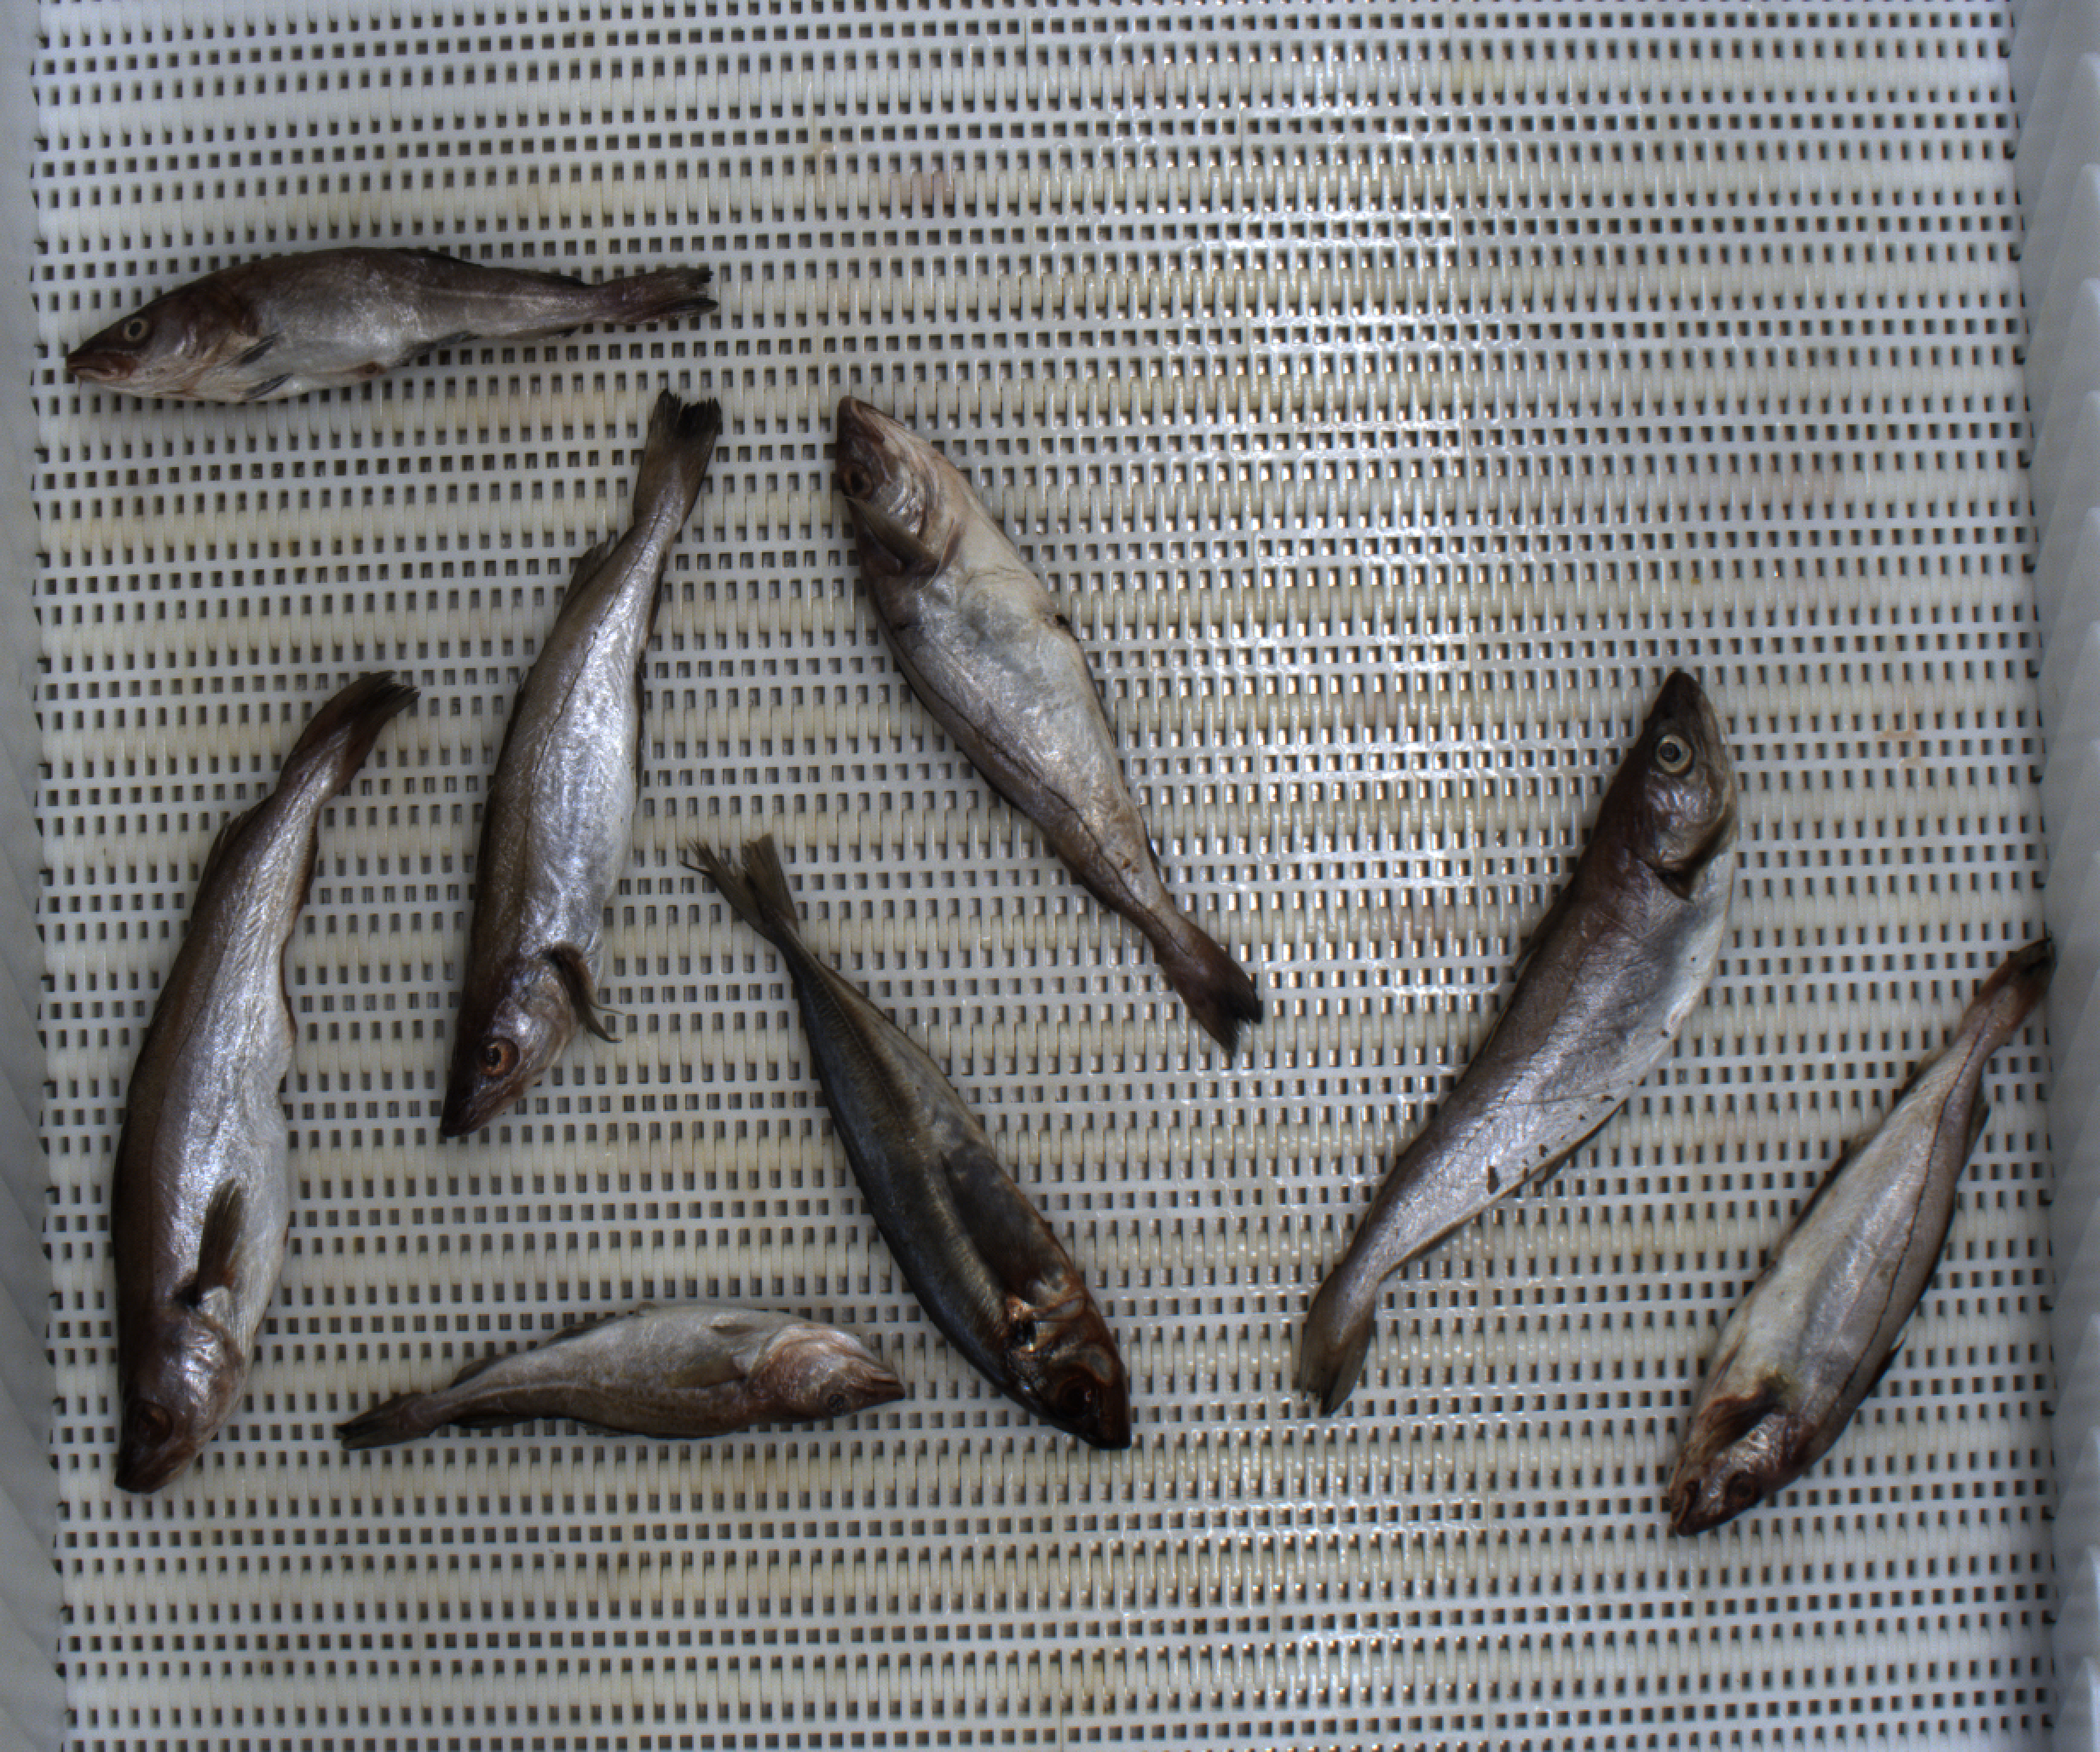
Total fish: 8
Cod: 2
Haddock: 2
Whiting: 3
Hake: 0
Horse mackerel: 1
Saithe: 0
Other: 0